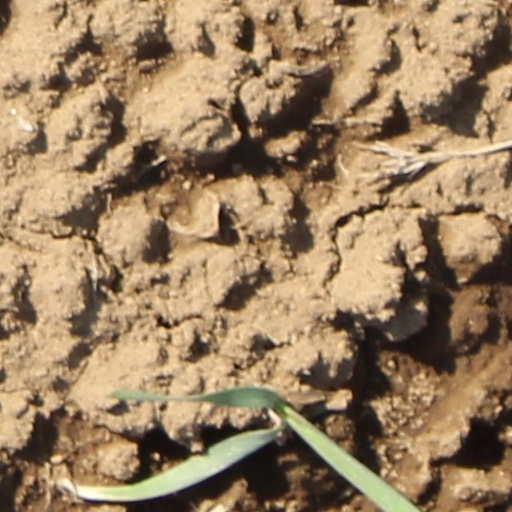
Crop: wheat